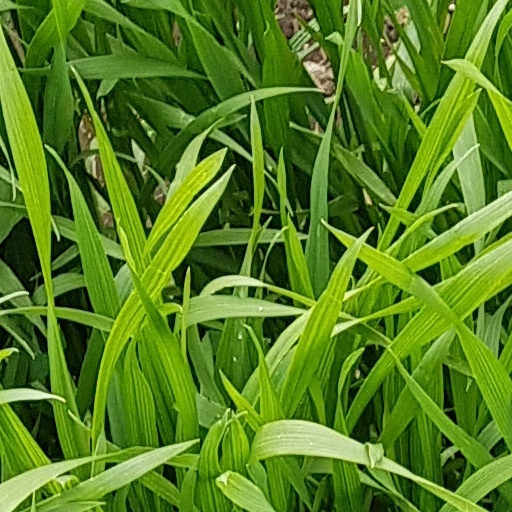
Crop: wheat